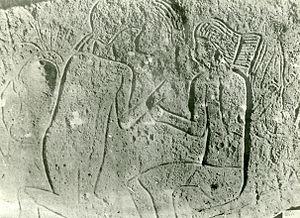
Djelfa est une ville du Nord de l'Algérie, située au pied de l'Atlas saharien, à 300 km au sud d'Alger. Elle est le chef-lieu de la wilaya du même nom.
Cet article recense les sites pétroglyphiques en Algérie.
Les gravures rupestres de la région de Djelfa sont des gravures préhistoriques d'âge néolithique qui ont été signalées dès 1914. Au long de l'Atlas saharien elles font suite à celles, à l'ouest, du Sud-oranais, auxquelles elles s'apparentent. Des gravures comparables ont été décrites, plus à l'est, dans le Constantinois.
Les monts des Ouled Naïl sont une chaîne montagneuse d'Algérie située dans le centre du pays et constituant une partie de l'Atlas saharien.
Cet article recense les sites pétroglyphiques en Afrique.